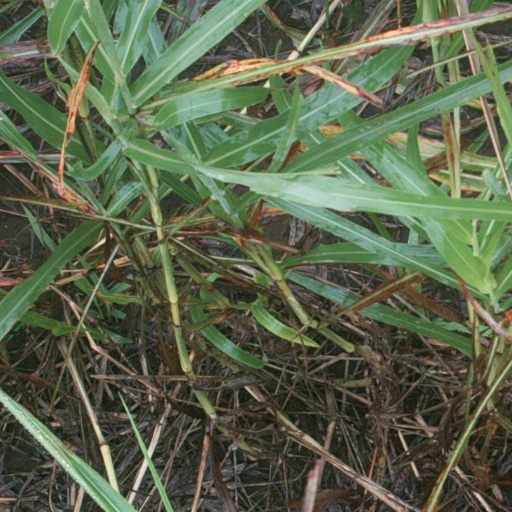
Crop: sorghum